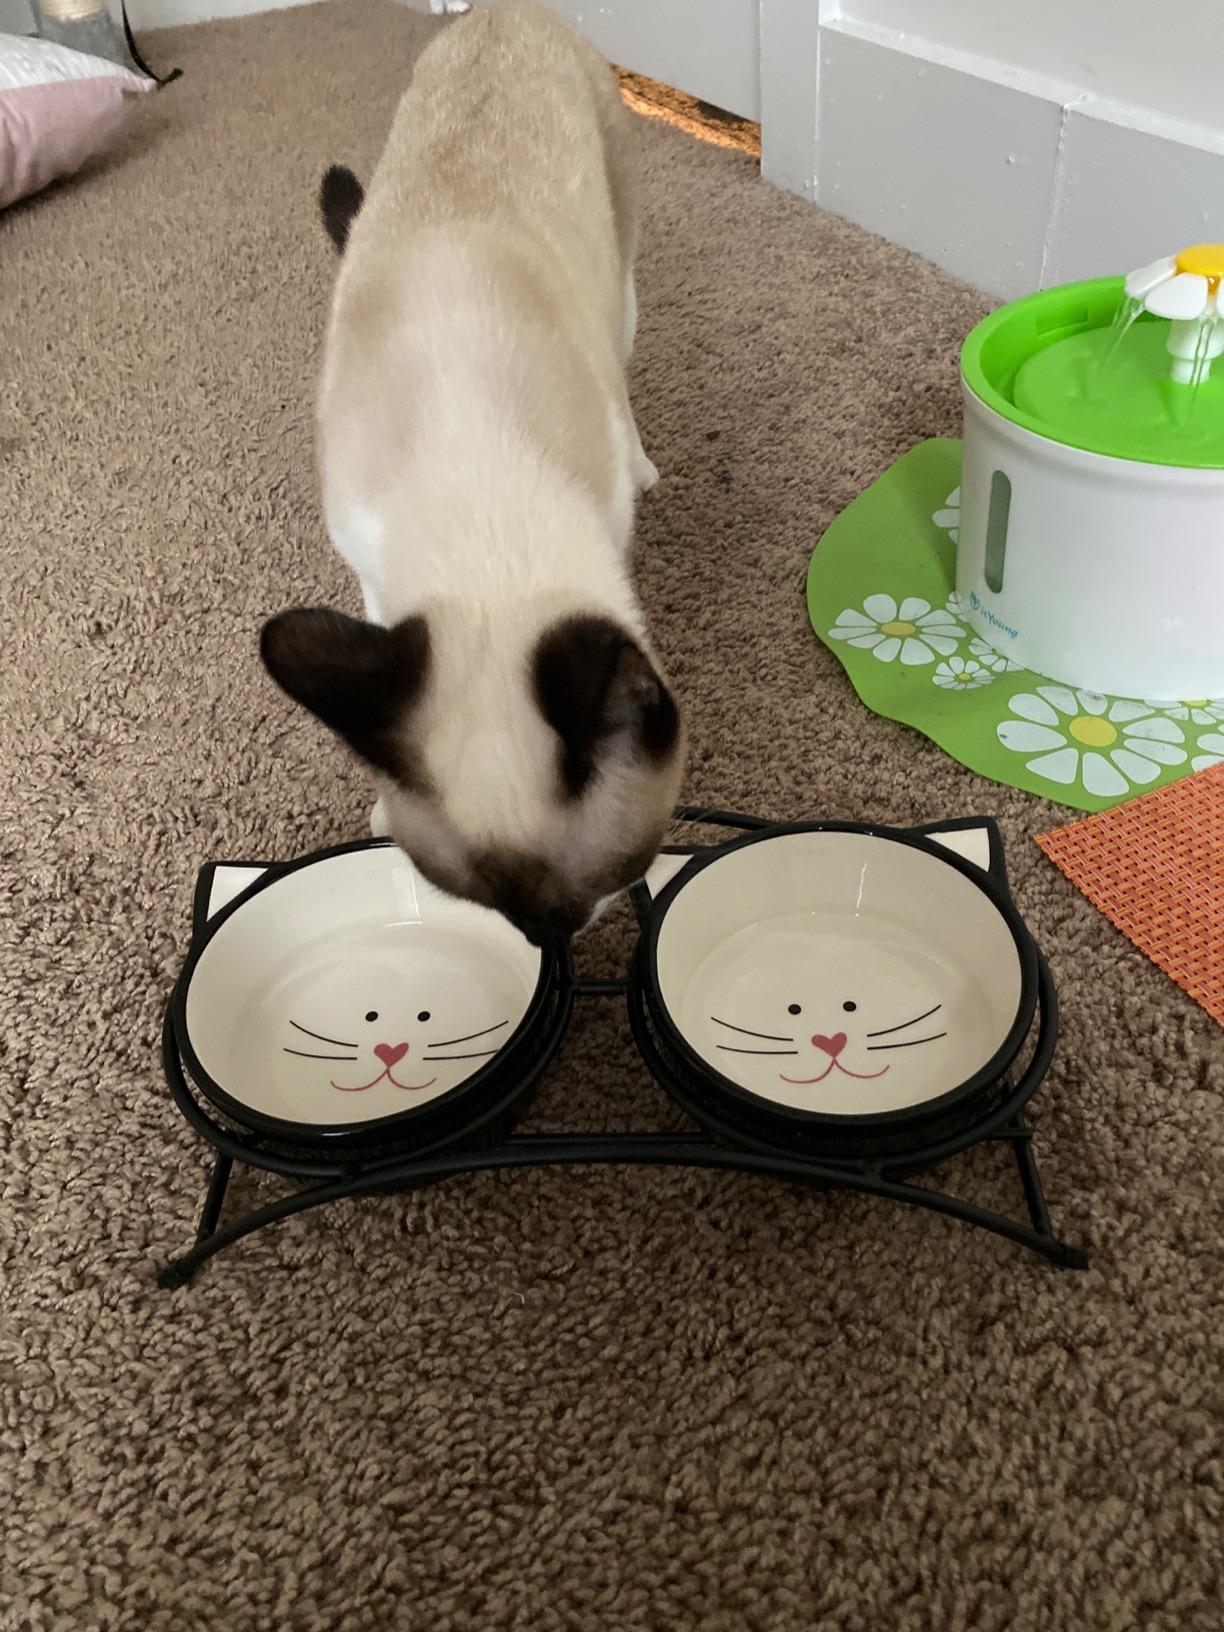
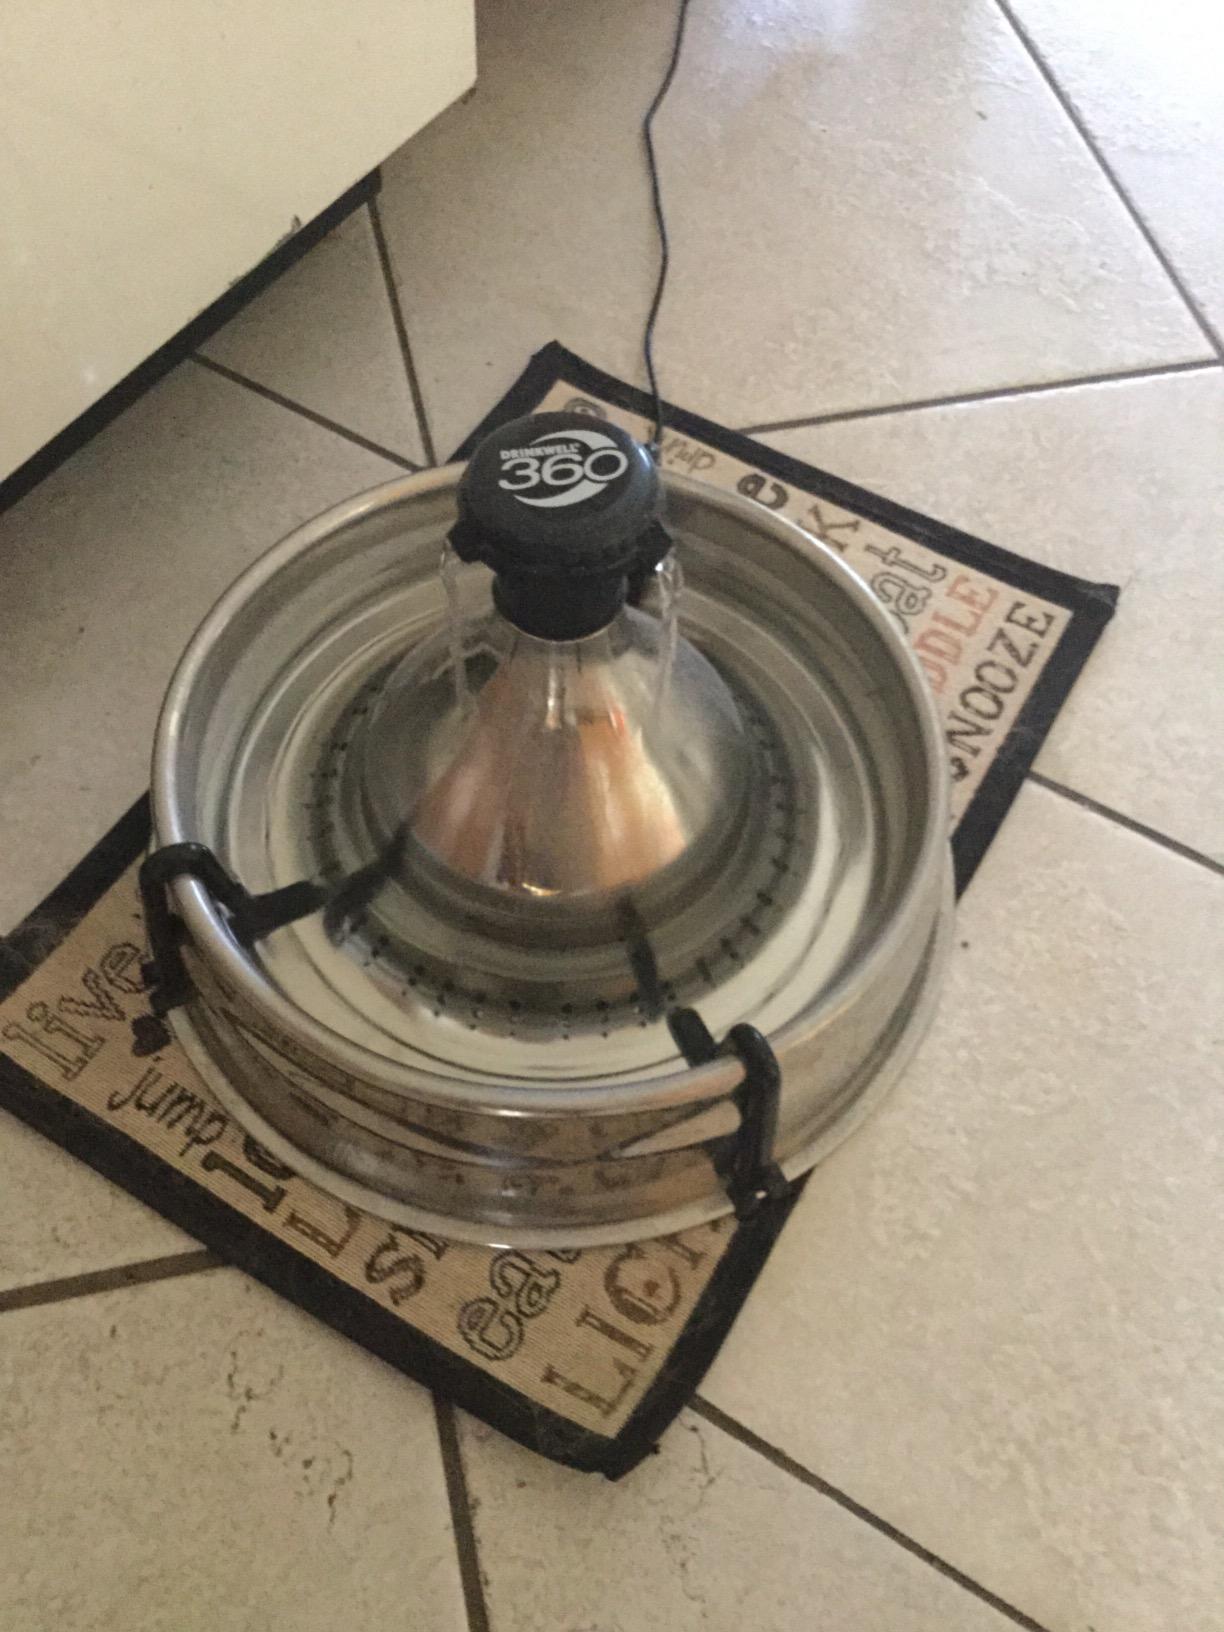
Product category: items_bowl
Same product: no